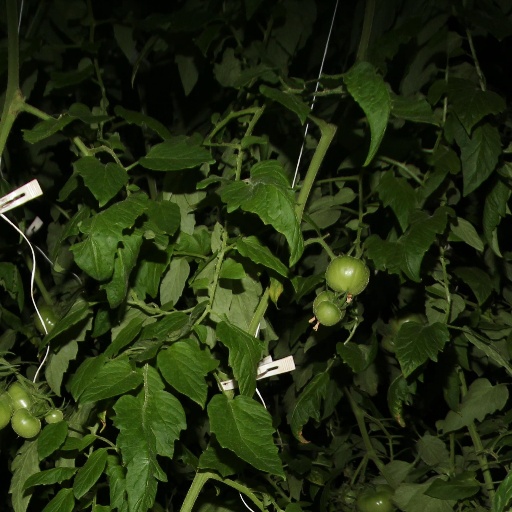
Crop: tomato